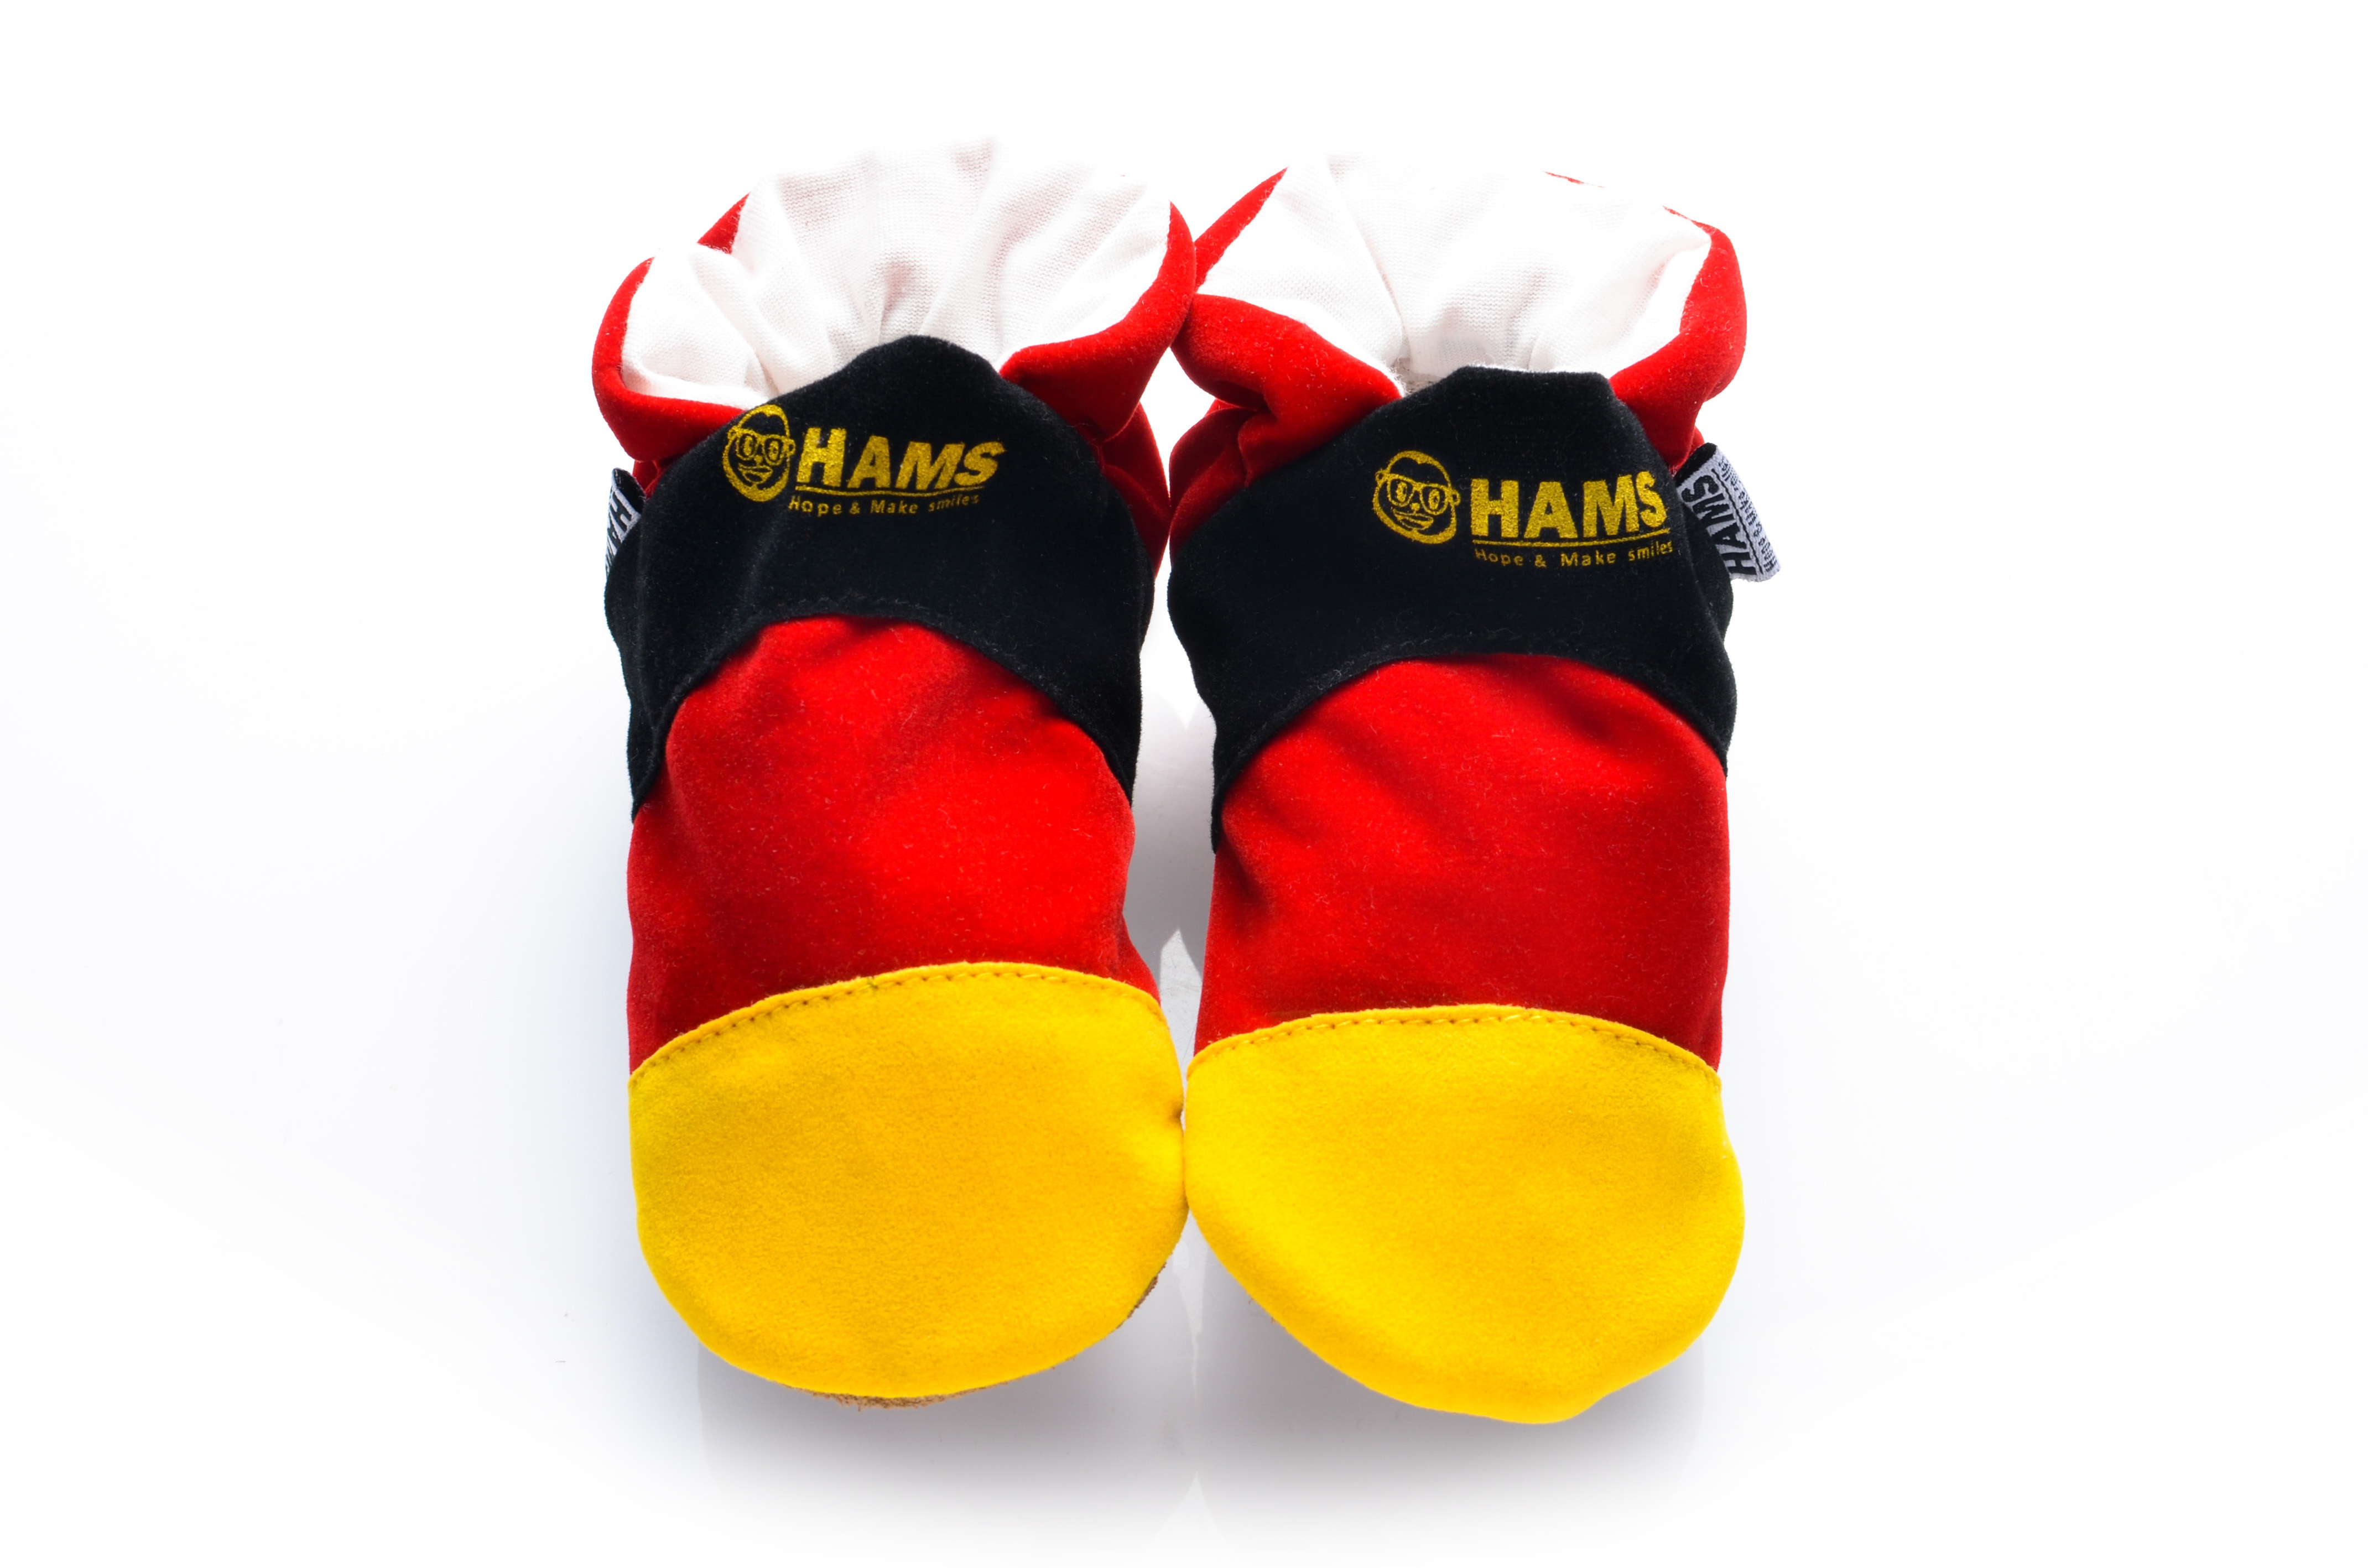
shoe, yellow, baby, slipper, product, shoes, footwear, ham, slippers, outdoor shoe